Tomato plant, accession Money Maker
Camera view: bottom (45 deg); turntable rotation: 300 degrees
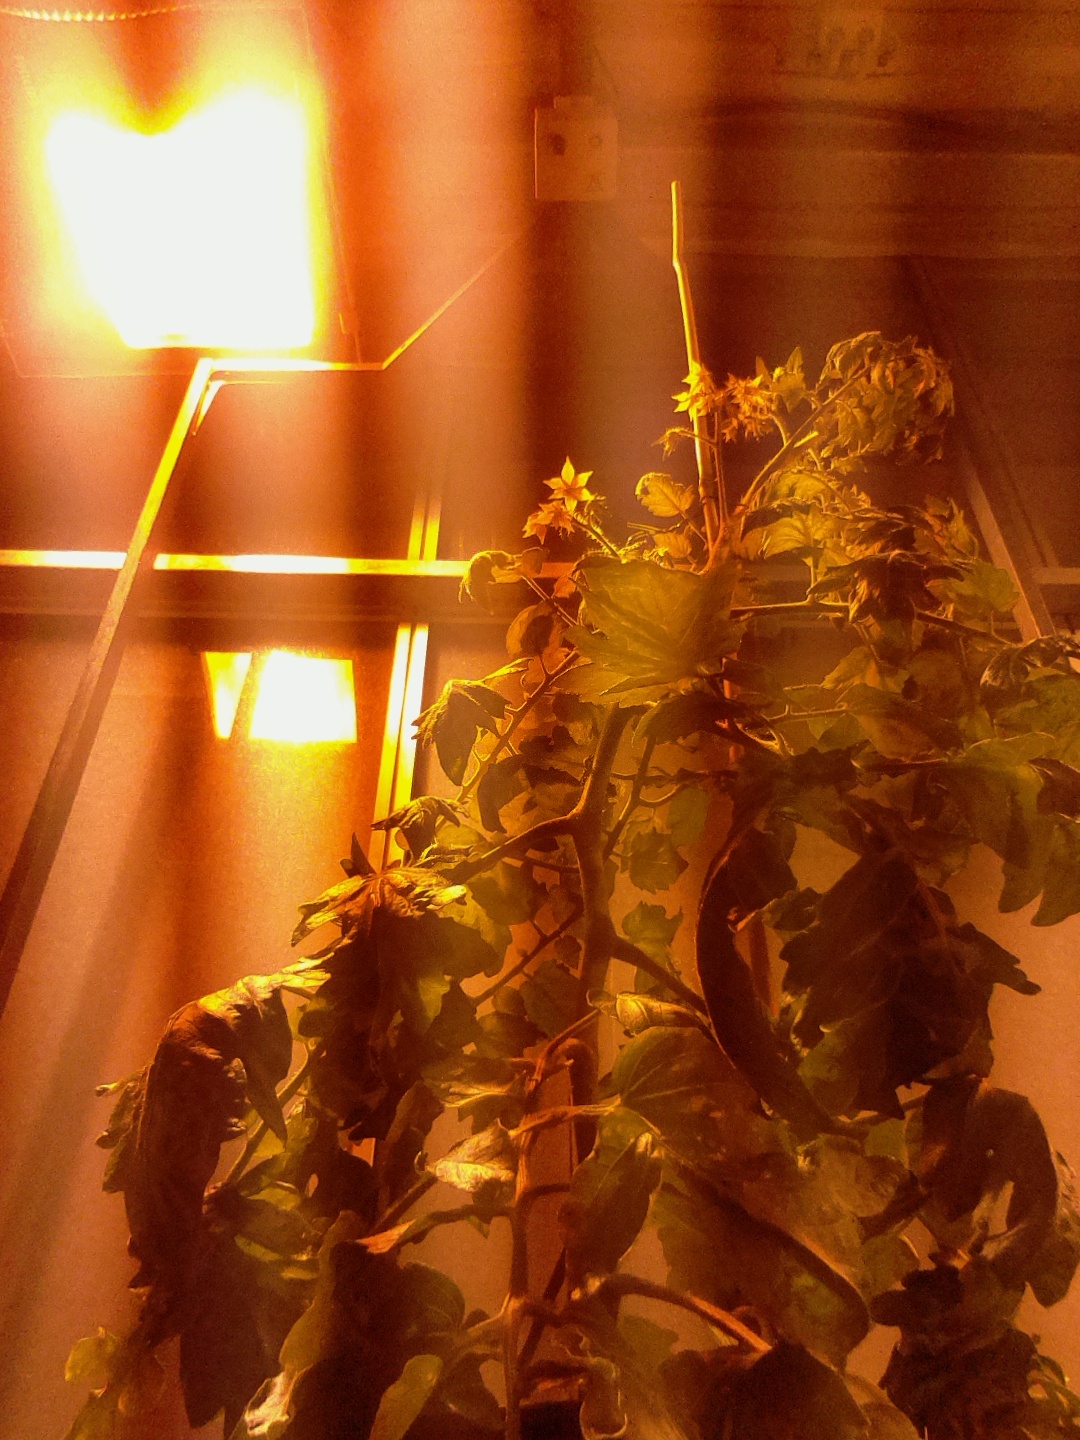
BBCH growth stage 68: Full flowering, 80%-90% of flowers open, more petals falling